F1 ROC II: Race of Champions

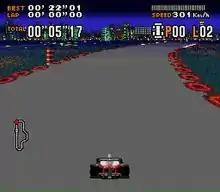
Moon City, the first track of "F1 ROC II".

Gameplay is mostly like the first "F1 ROC", though this game features a new system of handling that greatly resembles later "F-ZERO" games; normal turning is 'ice'-like, and tapping the accelerator (referred to as 'boost turning' in "F-ZERO") corrects the vehicle.